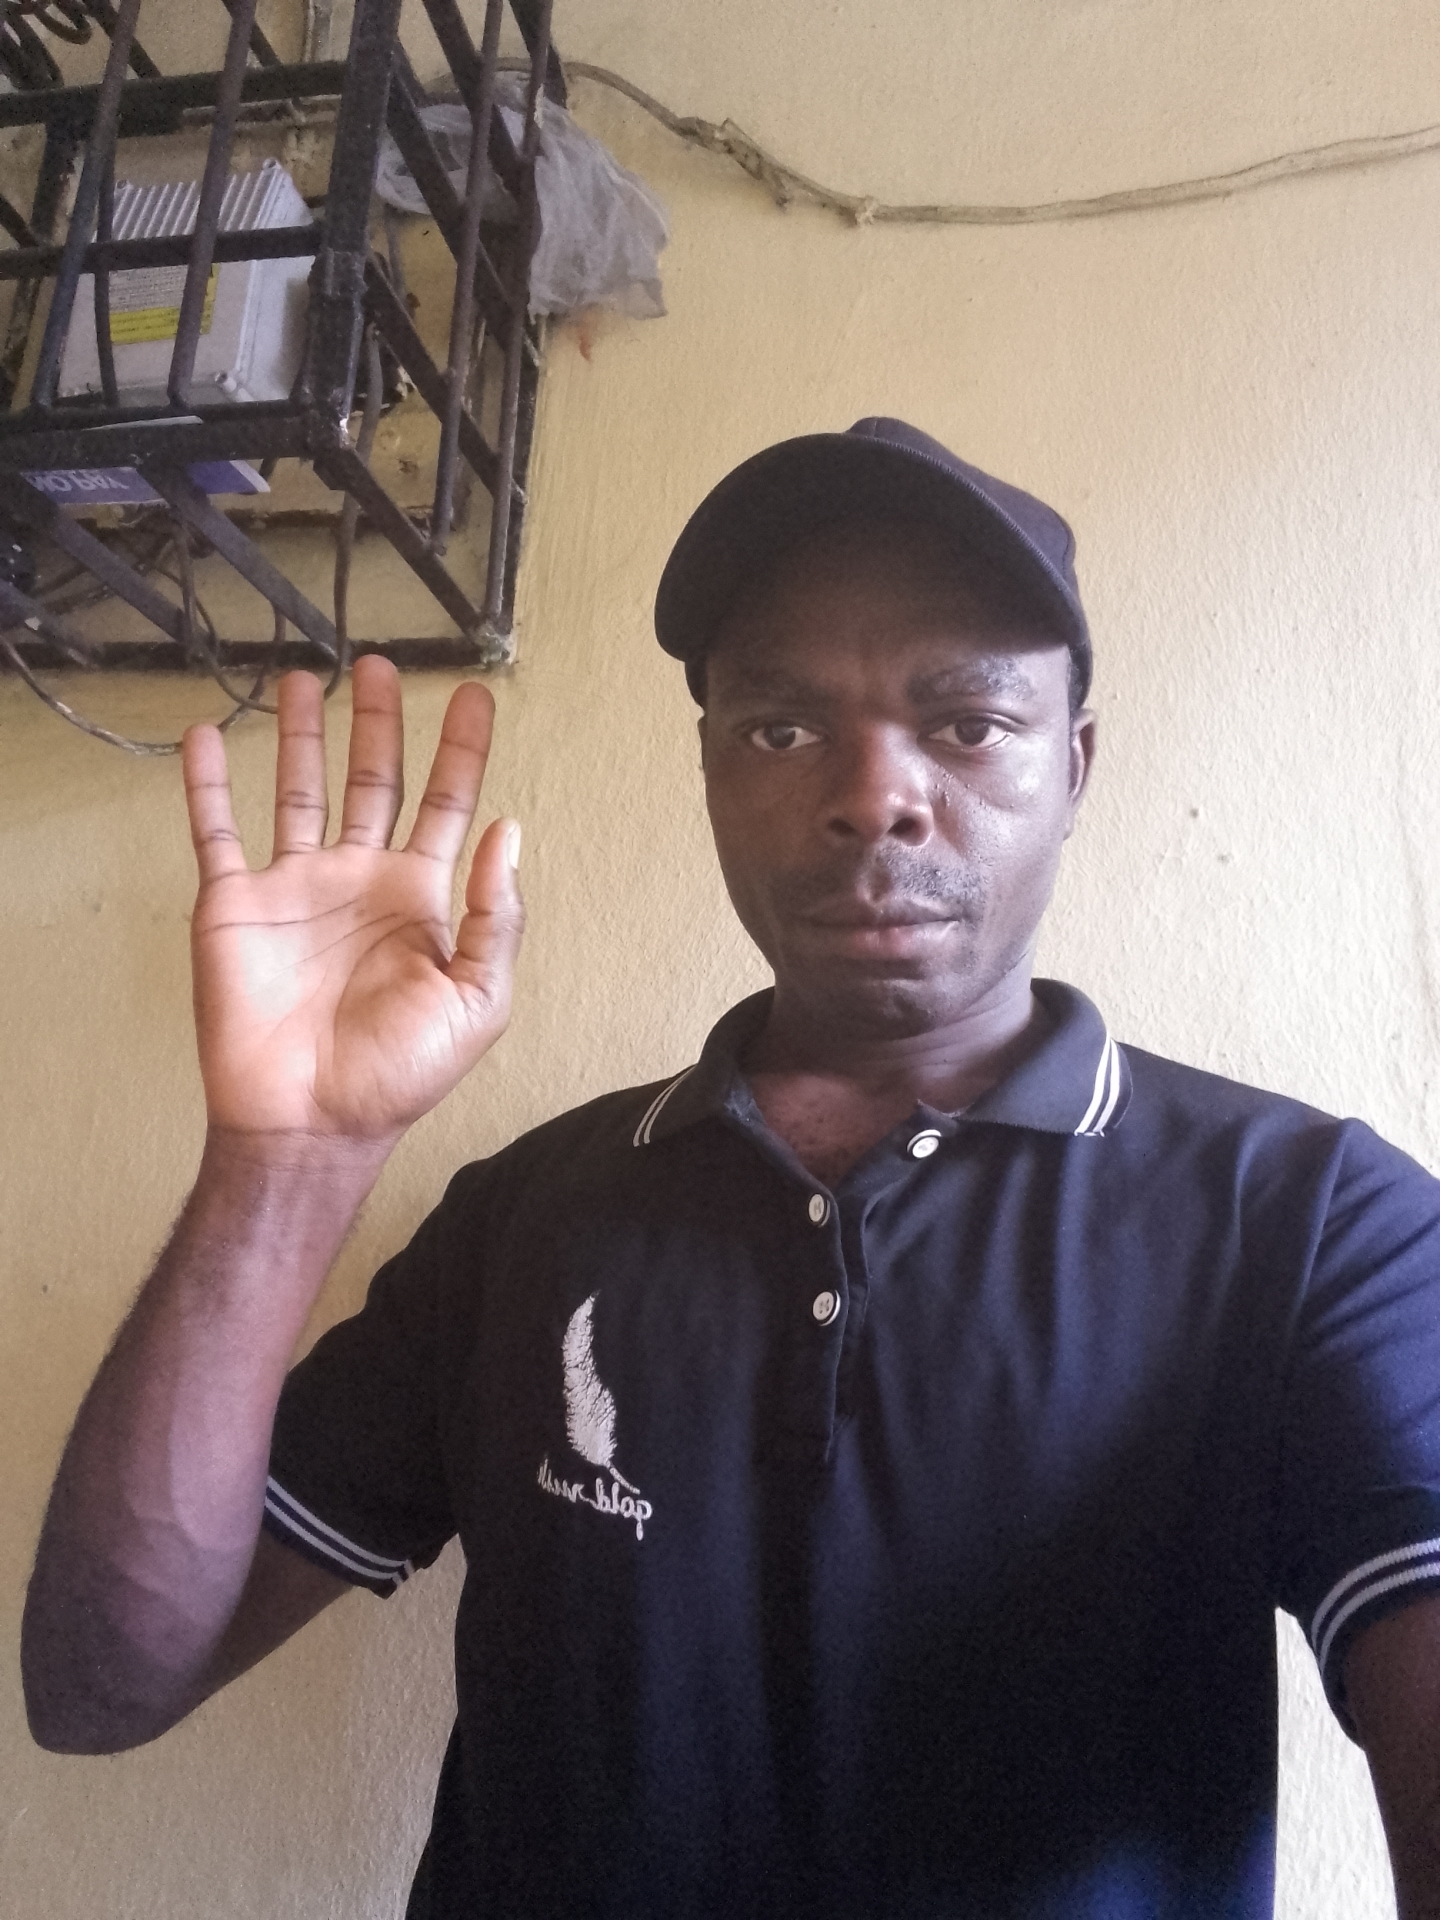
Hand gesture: palm